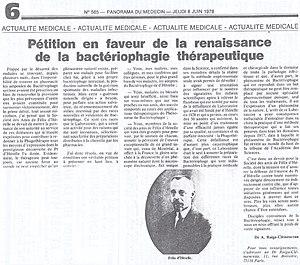
Pétition du Dr. Raiga-Clémenceau suite à la cessation d'activité des Laboratoires du Bactériophage
La phagothérapie est l'utilisation de virus bactériophages lytiques afin de traiter certaines maladies infectieuses d’origine bactérienne.